Justin D. Fox

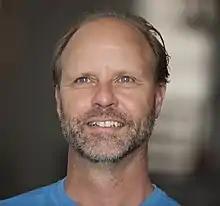

Justin D. Fox (born 4 May 1967) is a South African author, photojournalist, lecturer and editor living in Cape Town, South Africa. He was editor of Getaway travel magazine until 2020, and has freelanced internationally for many newspapers and magazines. Educated at SACS junior and high schools, he graduated from the University of Cape Town with a BA in English in 1990. He was elected as a Rhodes Scholar in 1991 and graduated with a masters and a doctorate in English from Oxford University. He is the author of more than a dozen books, ranging from travel and children's literature to photography and fiction.